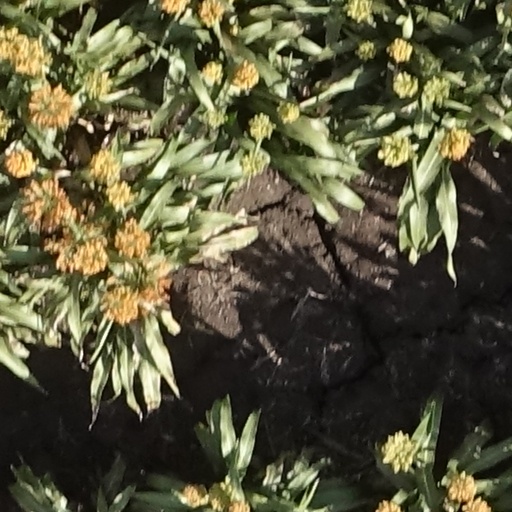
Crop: sorghum